Traffic flow

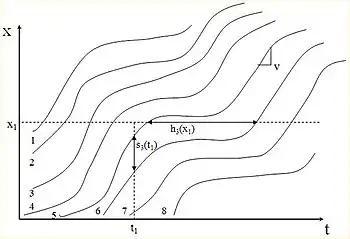
Figure 1. Time Space diagram

Speed is the distance covered per unit of time. One cannot track the speed of every vehicle; so, in practice, average speed is measured by sampling vehicles in a given area over a period of time. Two definitions of average speed are identified: "time mean speed" and "space mean speed".